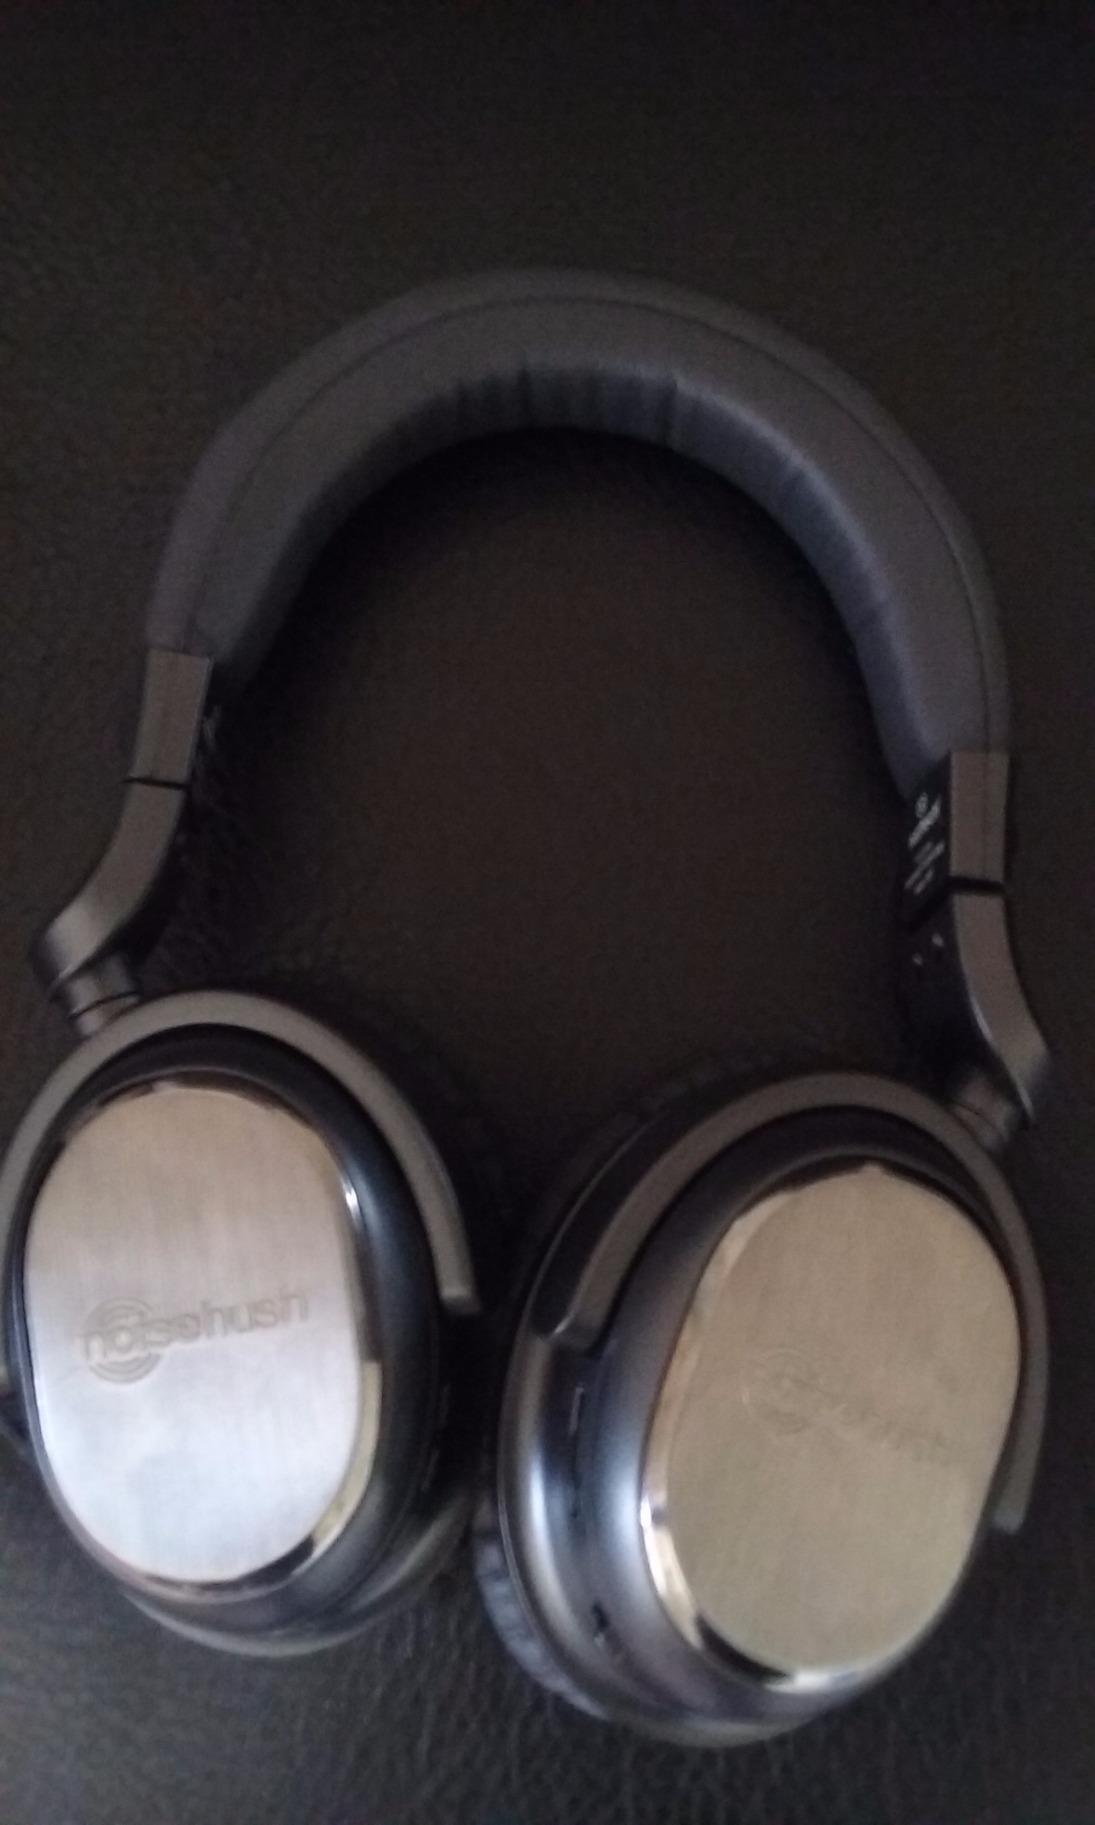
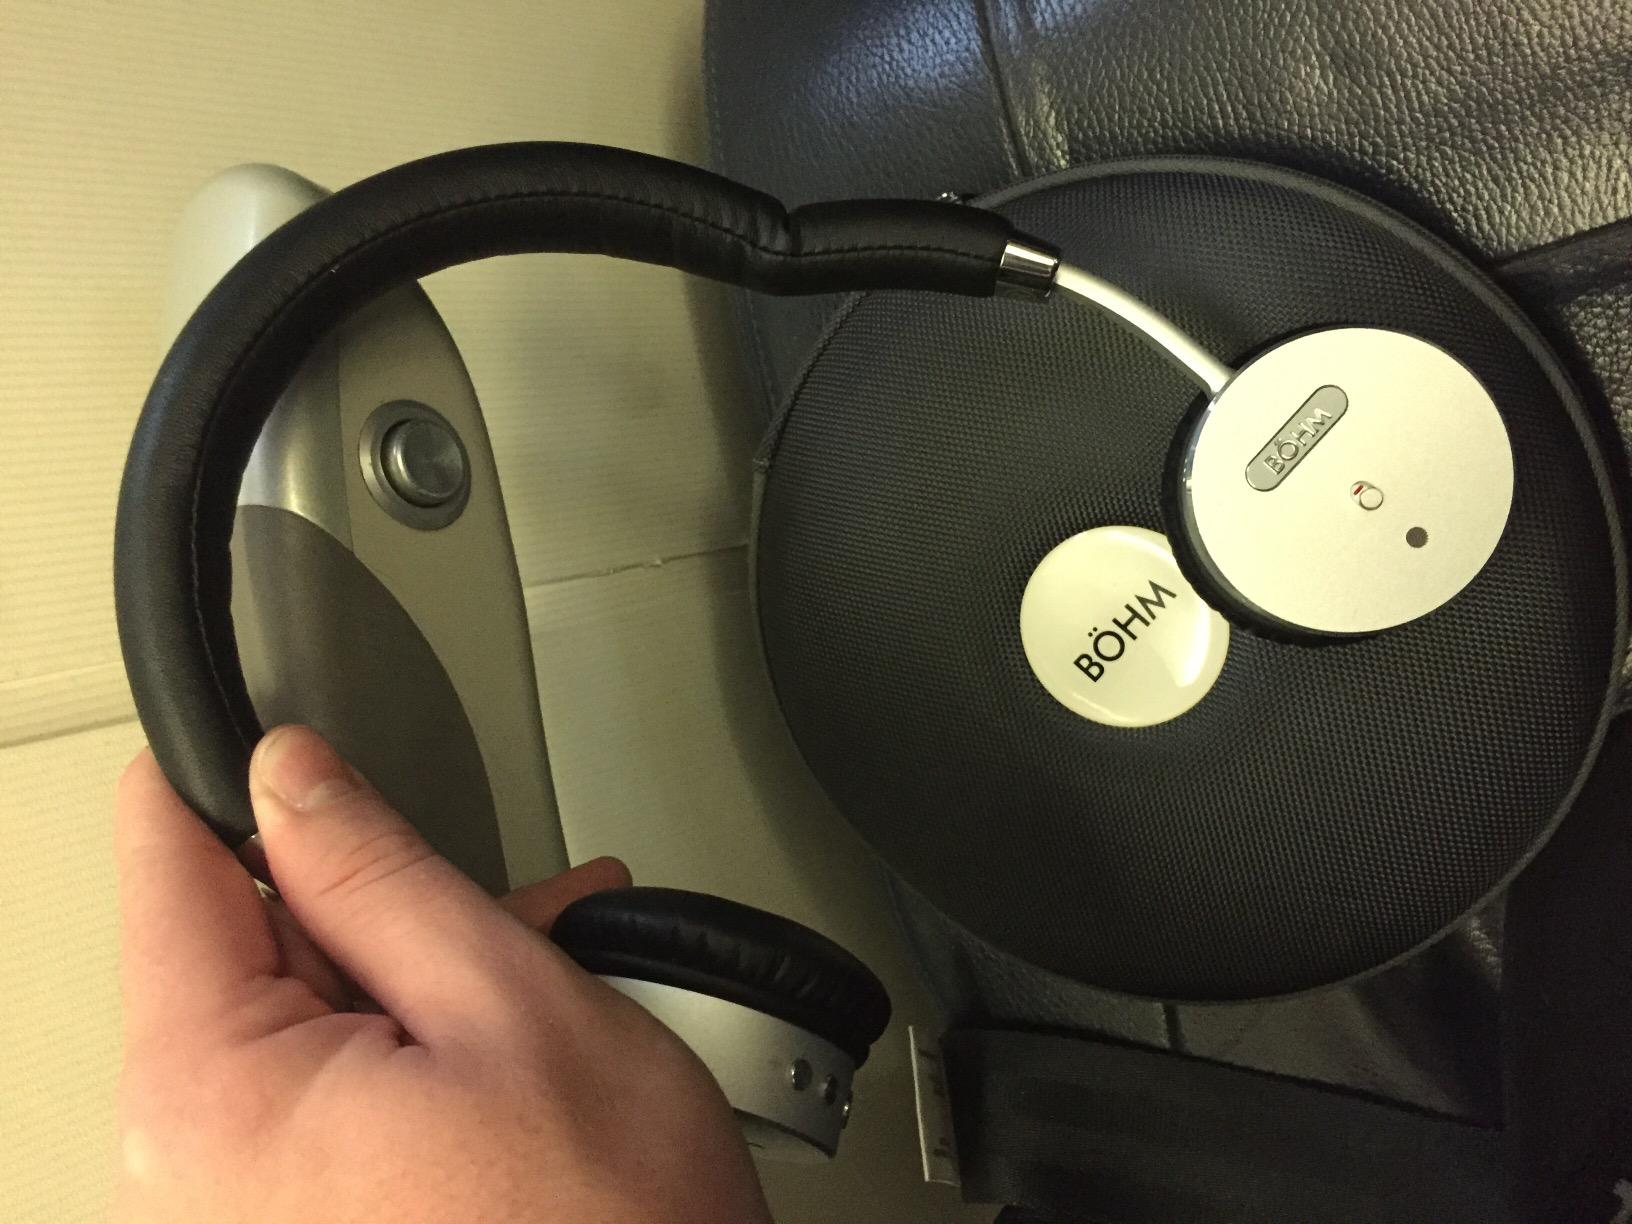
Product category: headphones
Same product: no